Alice Glass

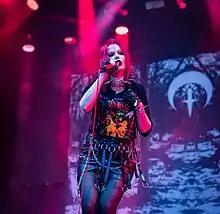
Alice Glass live at Rock am Ring 2019

In 2020, Glass revealed that she does not receive appropriate royalties from her work in Crystal Castles. She disavowed her tenure in the band and asked fans to cease their support of the group.